The Worm in Paradise

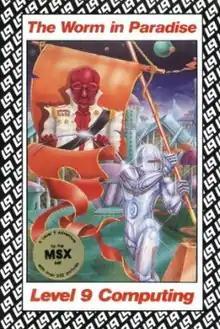

The Worm in Paradise is the third and final video game in the "Silicon Dreams" trilogy, a series of text adventure games in which the player takes the role of Kim Kimberly. It is the sequel to "Snowball" and "Return to Eden". "Worm in Paradise" takes place generations after the first two games, when the planet Eden has been colonised. The player is an ordinary citizen in Eden's most populous city, Enoch. The game was noteworthy for having significant social commentary relative to other games of the same genre and era. The game drew inspiration from the novel "1984".